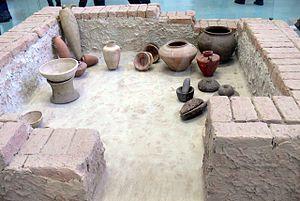
Le IVᵉ millénaire av. J.-C. a débuté le 1ᵉʳ janvier 4000 av. J.-C. et s’est achevé le 31 décembre 3001 av. J.-C. dans le calendrier julien proleptique.